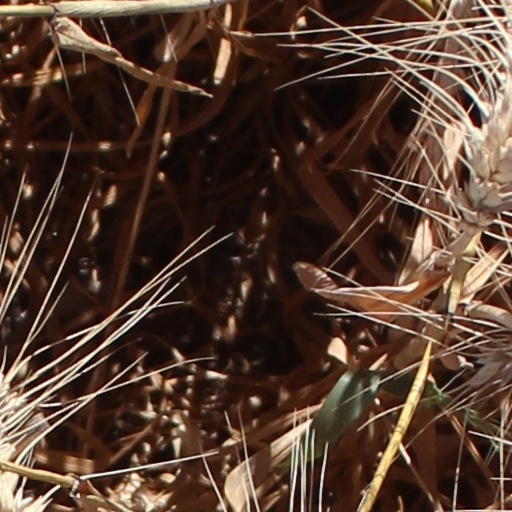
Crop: wheat